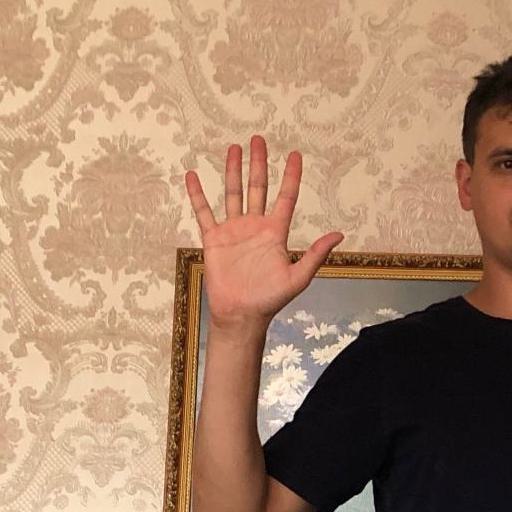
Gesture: palm